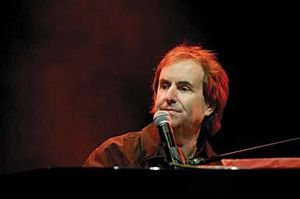
Chris de Burgh
Chris de Burgh under en koncert i Cork.
Chris de Burgh er en irsk musiker, sanger og sangskriver.